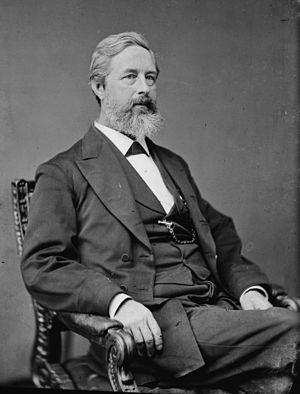
Cette page recense les sénateurs de l'État de Californie aux États-Unis depuis 1850.